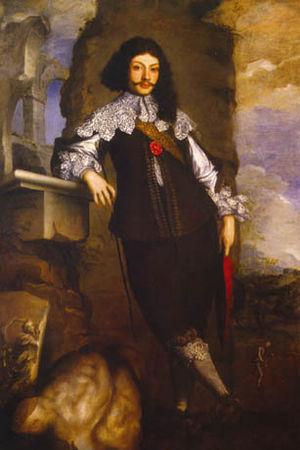
Tiberio Tinelli est un peintre italien du début du baroque, né en 1587 à Venise et mort en 1639, qui a exercé essentiellement comme portraitiste dans sa ville natale, mais a été reconnu à l'étranger.